Paquirri

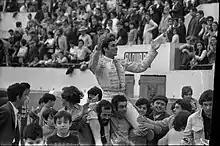
Paquirri in 1971

Francisco Rivera Pérez (5 March 1948 – 26 September 1984), better known as Paquirri, was a Spanish bullfighter. He died after being gored by a bull named Avispado at the Pozoblanco bullring. During his career, he was six times borne shoulder-high out through the Great Gate at Las Ventas.